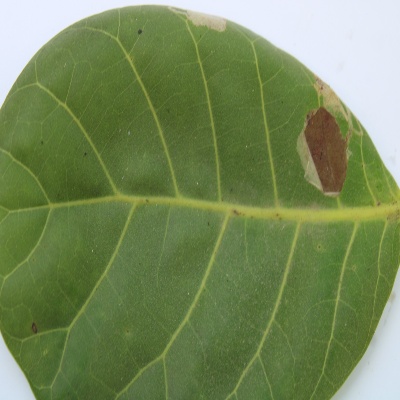
Crop: Cashew
Condition: leaf miner